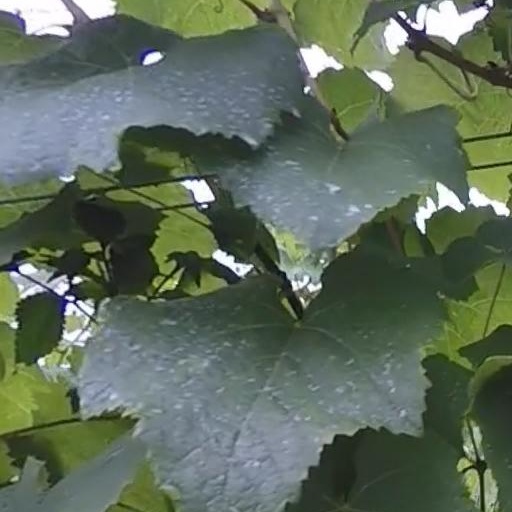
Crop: grape